Hiroshi Nakada

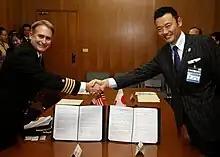
Hiroshi Nakada (right) shakes hands with the commanding officer of NAF Atsugi on April 10, 2009

He was first elected mayor of Yokohama in April 2002 after serving in the House of Representatives in the Diet (national legislature) for three terms since July 1993. He was re-elected in 2006.